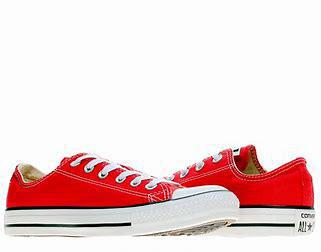
Brand: Converse
Model: All Star Ox